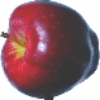
Label: red_delicious_apple